Iranian folk music

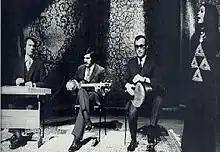
From left: Mohammad Heydari, Hooshang Zarif, Mohammad Esmaili and Parisa, 1976

Ruhowzi, a musical comedy in Iran's traditional theater, involves loose paraphrases of stories from Iranian folklore and classical literature that are already known to the audience. The stories contain funny remarks that are improvised and indicate social and cultural concepts. Traditionally, ruhowzi was performed on stages made of boards that were covered with rugs and were put on a small pool in the courtyard.